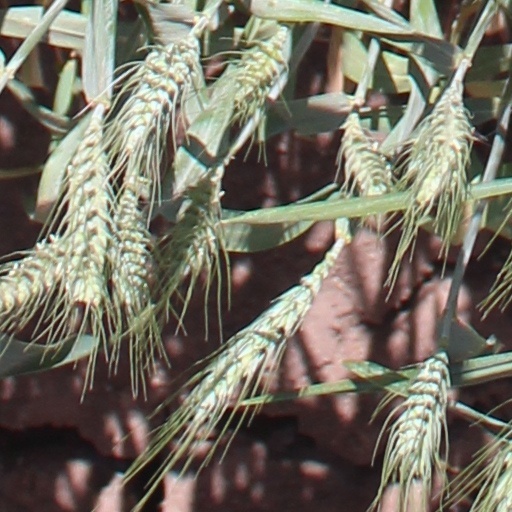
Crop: wheat